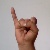
The image shows a hand gesture representing the letter 'I' in Indian Sign Language.